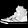
Label: Sneaker